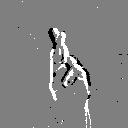
ASL letter: r